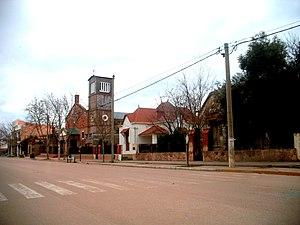
La province de La Pampa est une province du centre de l'Argentine. Elle est bordée à l'ouest par la province de Mendoza, au sud par le Río Colorado qui la sépare de la province de Río Negro, à l'est par celle de Buenos Aires et au nord par la province de San Luis et celle de Córdoba. Sa capitale est Santa Rosa.